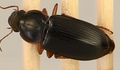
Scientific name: Harpalus pensylvanicus
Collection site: Konza Prairie Agroecosystem NEON (KONA), plot KONA_001